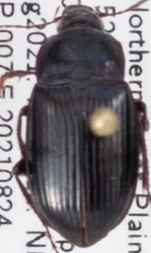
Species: Amara obesa
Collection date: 2021-08-24
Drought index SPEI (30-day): -1.898
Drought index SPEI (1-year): -2.09
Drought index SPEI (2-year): -1.642